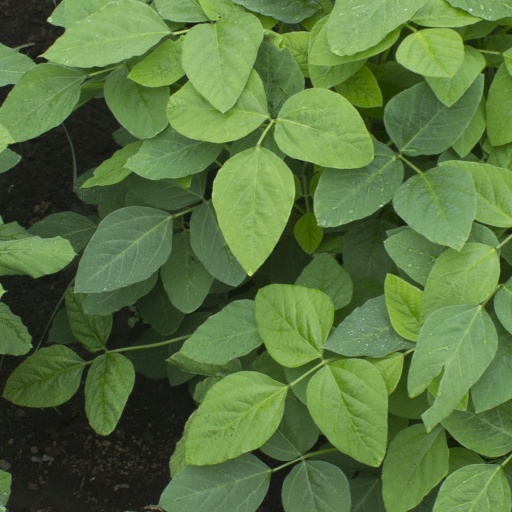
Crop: soybean